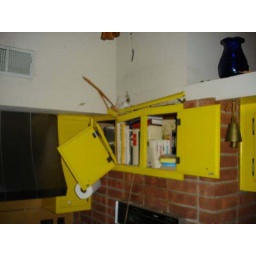
The tree came through the roof into the space above this cabinet and the cabinet has started to buckle.